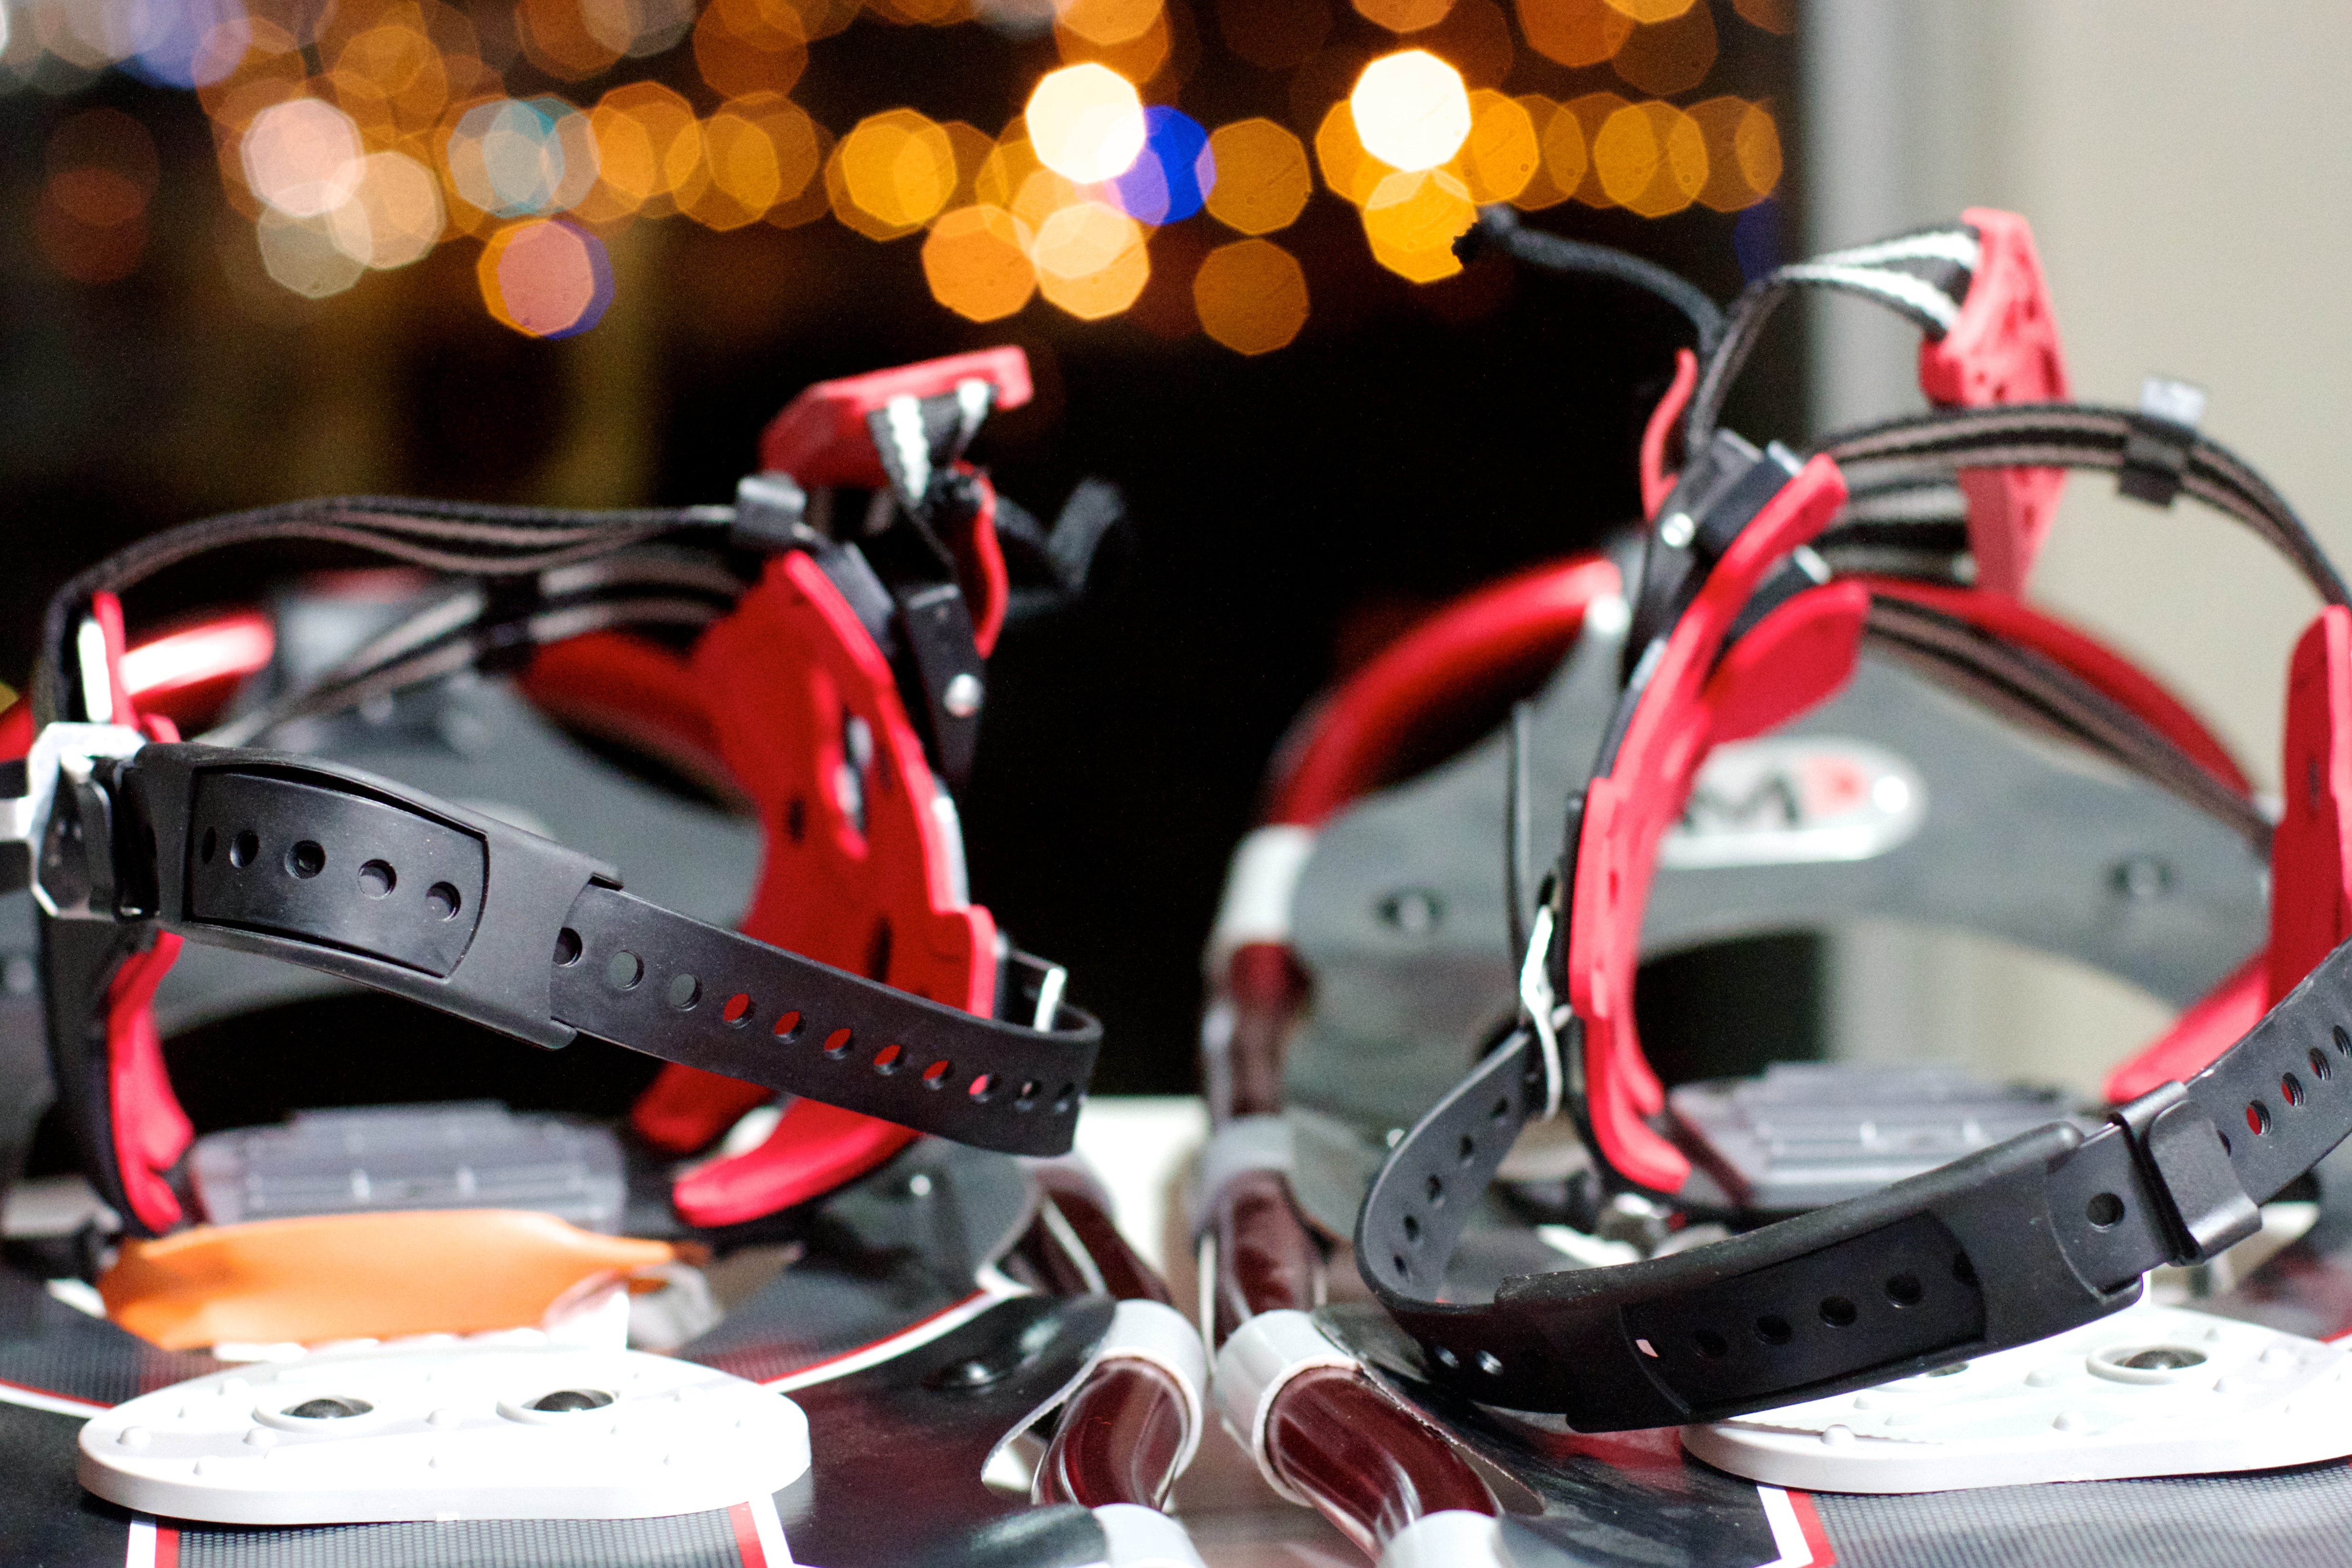
bokeh, snowshoe, product, glasses, footwear, football equipment and supplies, protective equipment in gridiron football